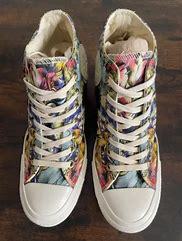
Brand: Converse
Model: Chuck Taylor All Star